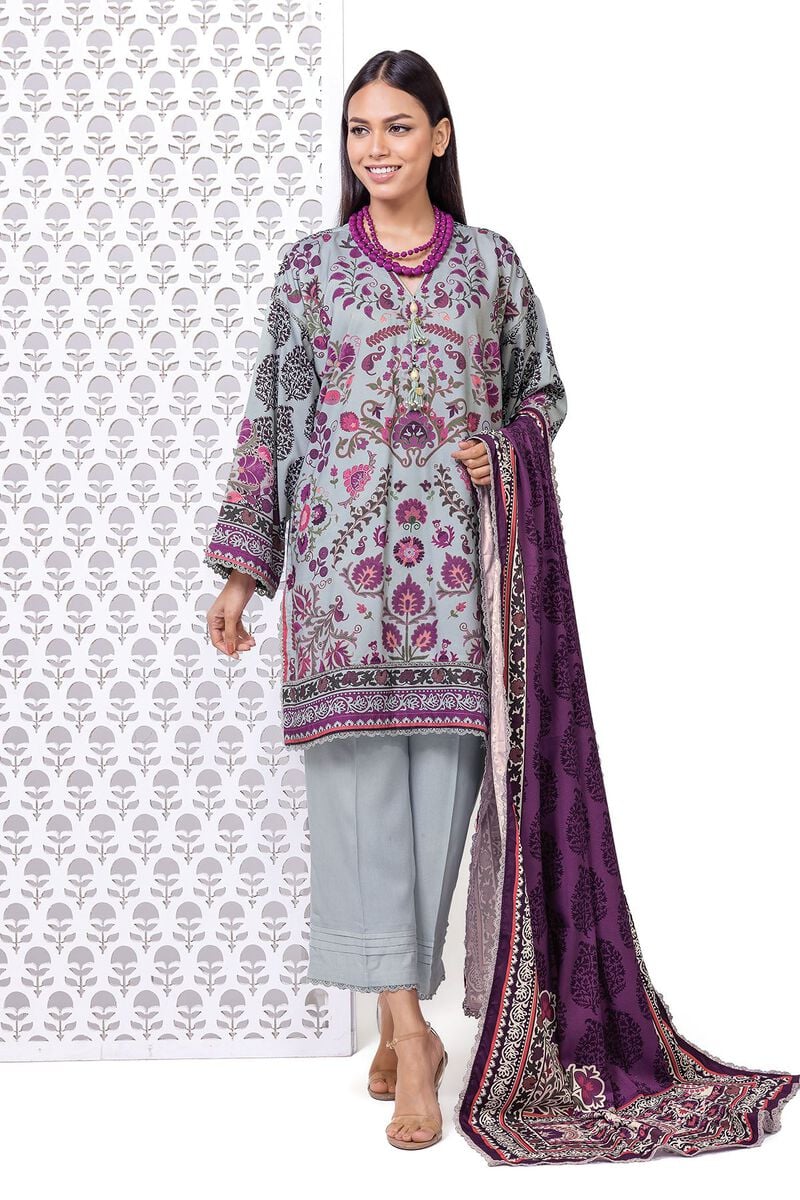
grey purple khan embroidered salwar suit